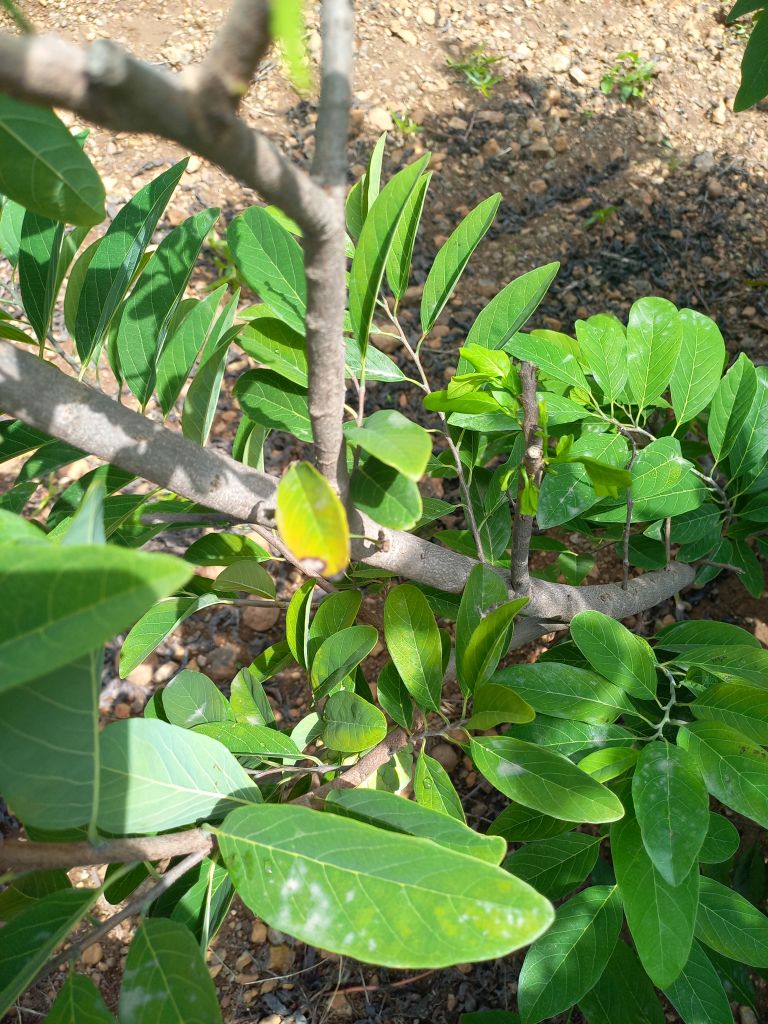
Disease label: Leaf spot on Leaves